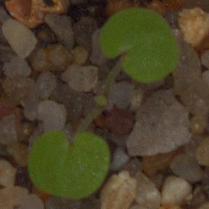
Label: smallflowered_cranesbill